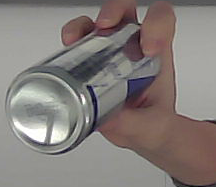
Product: redbull_energydrink